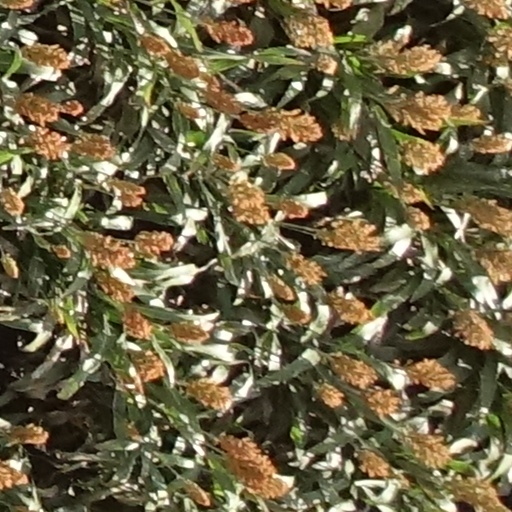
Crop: sorghum